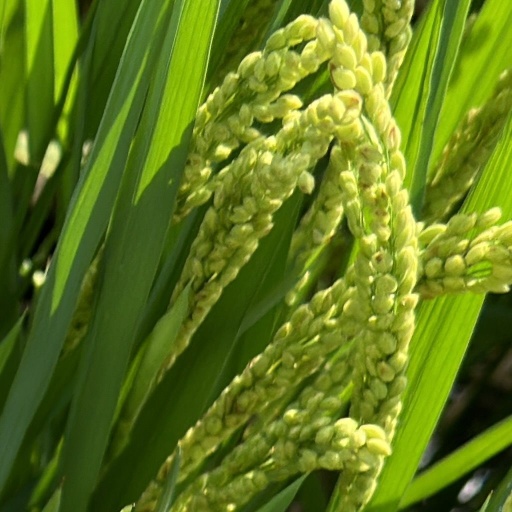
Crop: rice